Ashik

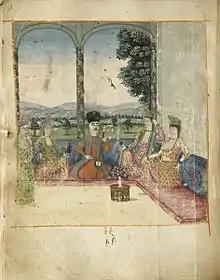
Painting of Armenian ashug Nagash Hovnatan sitting on a carpet playing a kamancha

Another popular ashug is Jivani of the 19th century and early 20th century, who voiced the struggles of the Armenian people through powerful folk lyrics. Sheram, is an ashug who bridged traditional and modern Armenian music in the late 19th and early 20th centuries, while Havasi, was known for his emotional and nationalist songs; and Ashot, a 20th-century ashugh preserved and revitalized the tradition in Soviet Armenia.